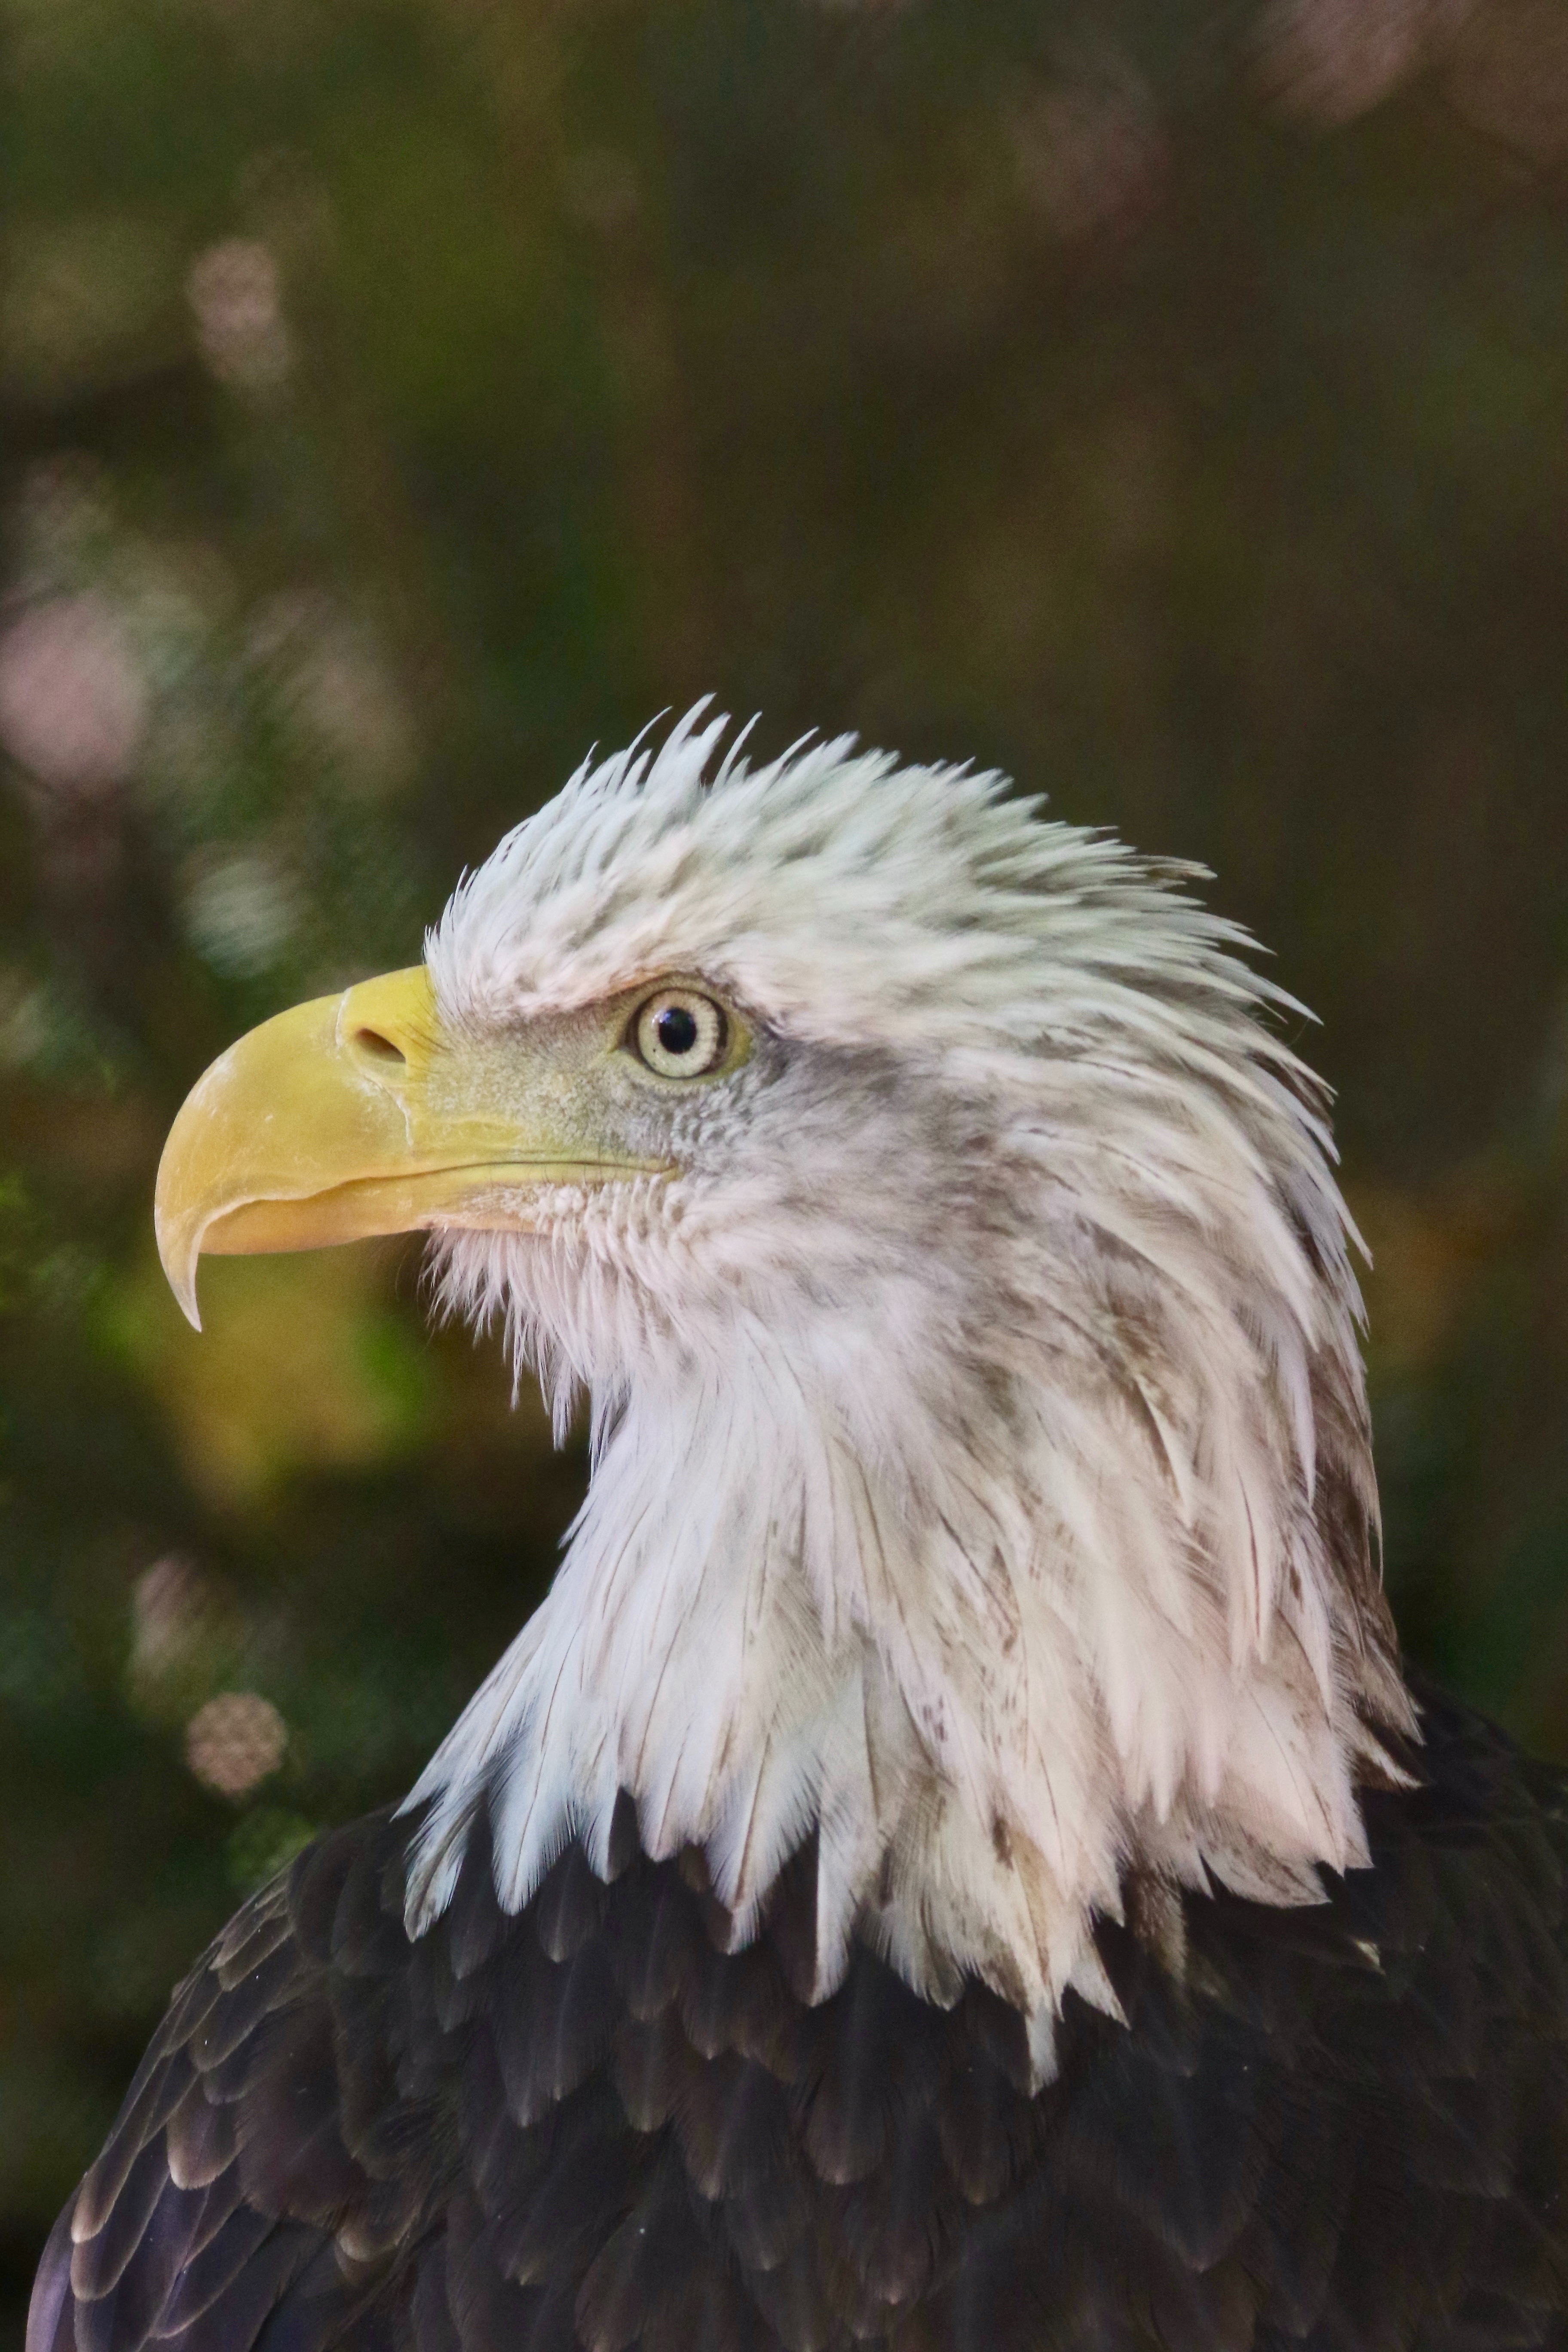
bird, wing, wildlife, beak, eagle, fauna, bird of prey, bald eagle, vertebrate, egyptian vulture